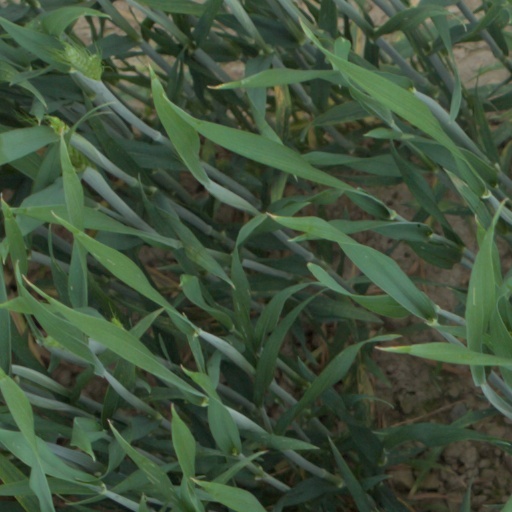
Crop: wheat